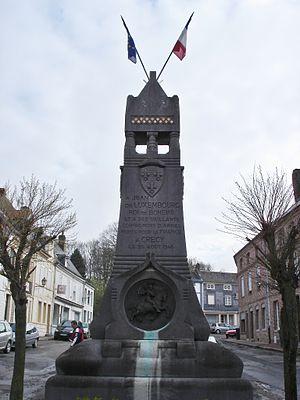
La bataille de Crécy oppose, le 26 août 1346, l'armée du royaume de France à l'armée d'Angleterre, venue pour saccager et piller les terres proches des rivages de la Manche. Cette bataille violente et sanglante où les monarques respectifs, Philippe VI de Valois et Édouard III Plantagenêt, sont présents et actifs, se conclut dans la nuit par une victoire écrasante de l’armée anglaise, pourtant en infériorité numérique, sur la chevalerie et l'infanterie françaises et ses alliés, qui accusent des pertes très importantes du fait de l'indiscipline et des lacunes du commandement. Cette grande bataille marque le début de la guerre de Cent Ans et le retour d'une technique traditionnelle d'archerie.